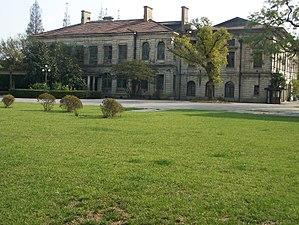
La Concession britannique de Shanghai est une concession qui commença en 1843 à Shanghaï, à la fin de la guerre de l'opium, et qui fusionna avec la concession américaine de Shanghai, en Concession internationale de Shanghai en 1863.